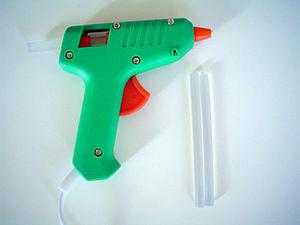
Les colles thermofusibles, souvent désignées par leur équivalent anglais hot-melt adhesive ou HMA, sont une catégorie d’adhésifs thermoplastiques, souvent disponibles sous forme de granulés, paillettes, pains, et parfois bâtonnets, prévus pour être fondus dans un pistolet chauffant. Ces bâtonnets peuvent être de différentes tailles ou forme. Pour toutes les autres présentations un fondoir de capacité industrielle disposant d'une pompe, de tuyaux chauffants et d'applicateurs est nécessaire.